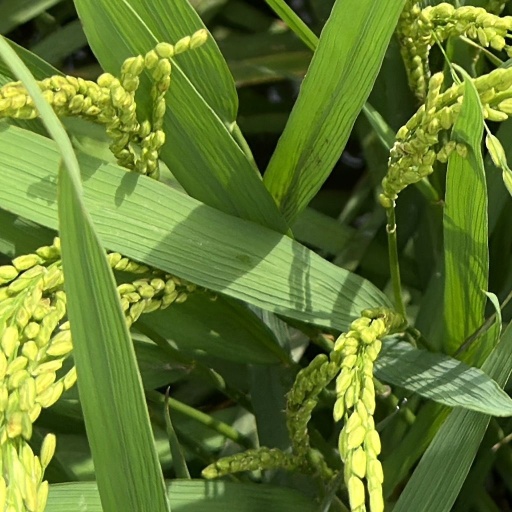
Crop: rice